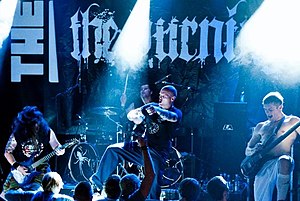
The Burning
The Burning live på The Rock.
The Burning er et dansk metalband fra Århus. Bandet blev dannet i 2005 og består af Johnny Haven, Thue Møller, Tobias Høst og bandets nye guitarist Alex Kjeldsen, som erstattede Rasmus Normand, som valgte at forlade bandet i 2009, eftersom det tog for meget af hans tid.